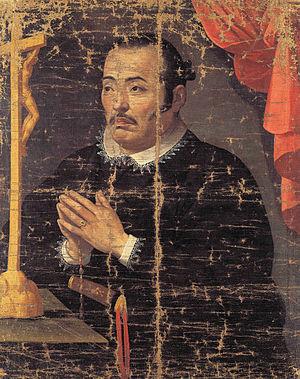
Hasekura Tsunenaga, également appelé Don Felipe Francisco Hasekura après sa conversion au christianisme, est né en 1571 et meurt en 1622. Samouraï japonais, vassal du daimyō de Sendai, Date Masamune, il dirigea une ambassade vers la Nouvelle-Espagne puis l'Europe entre 1613 et 1620. Il fut le tout premier officiel japonais envoyé aux Amériques, et lorsqu'il se rendit en France, permit le premier contact direct connu entre Français et Japonais à Saint-Tropez.